1950s in music

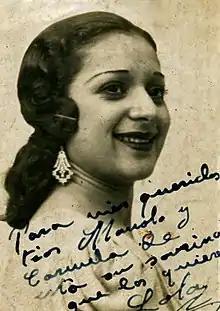
Lola Flores known for her overwhelming personality onstage

During the 1950s European popular music give way to the influence of American forms of music including jazz, swing and traditional pop, mediated through film and records. The significant change of the mid-1950s was the impact of American rock and roll, which provided a new model for performance and recording, based on a youth market. Initially this was dominated by American acts, or re-creations of American forms of music, but soon distinctly European Bands and individual artists began in early attempts to produce local Rock and roll music.